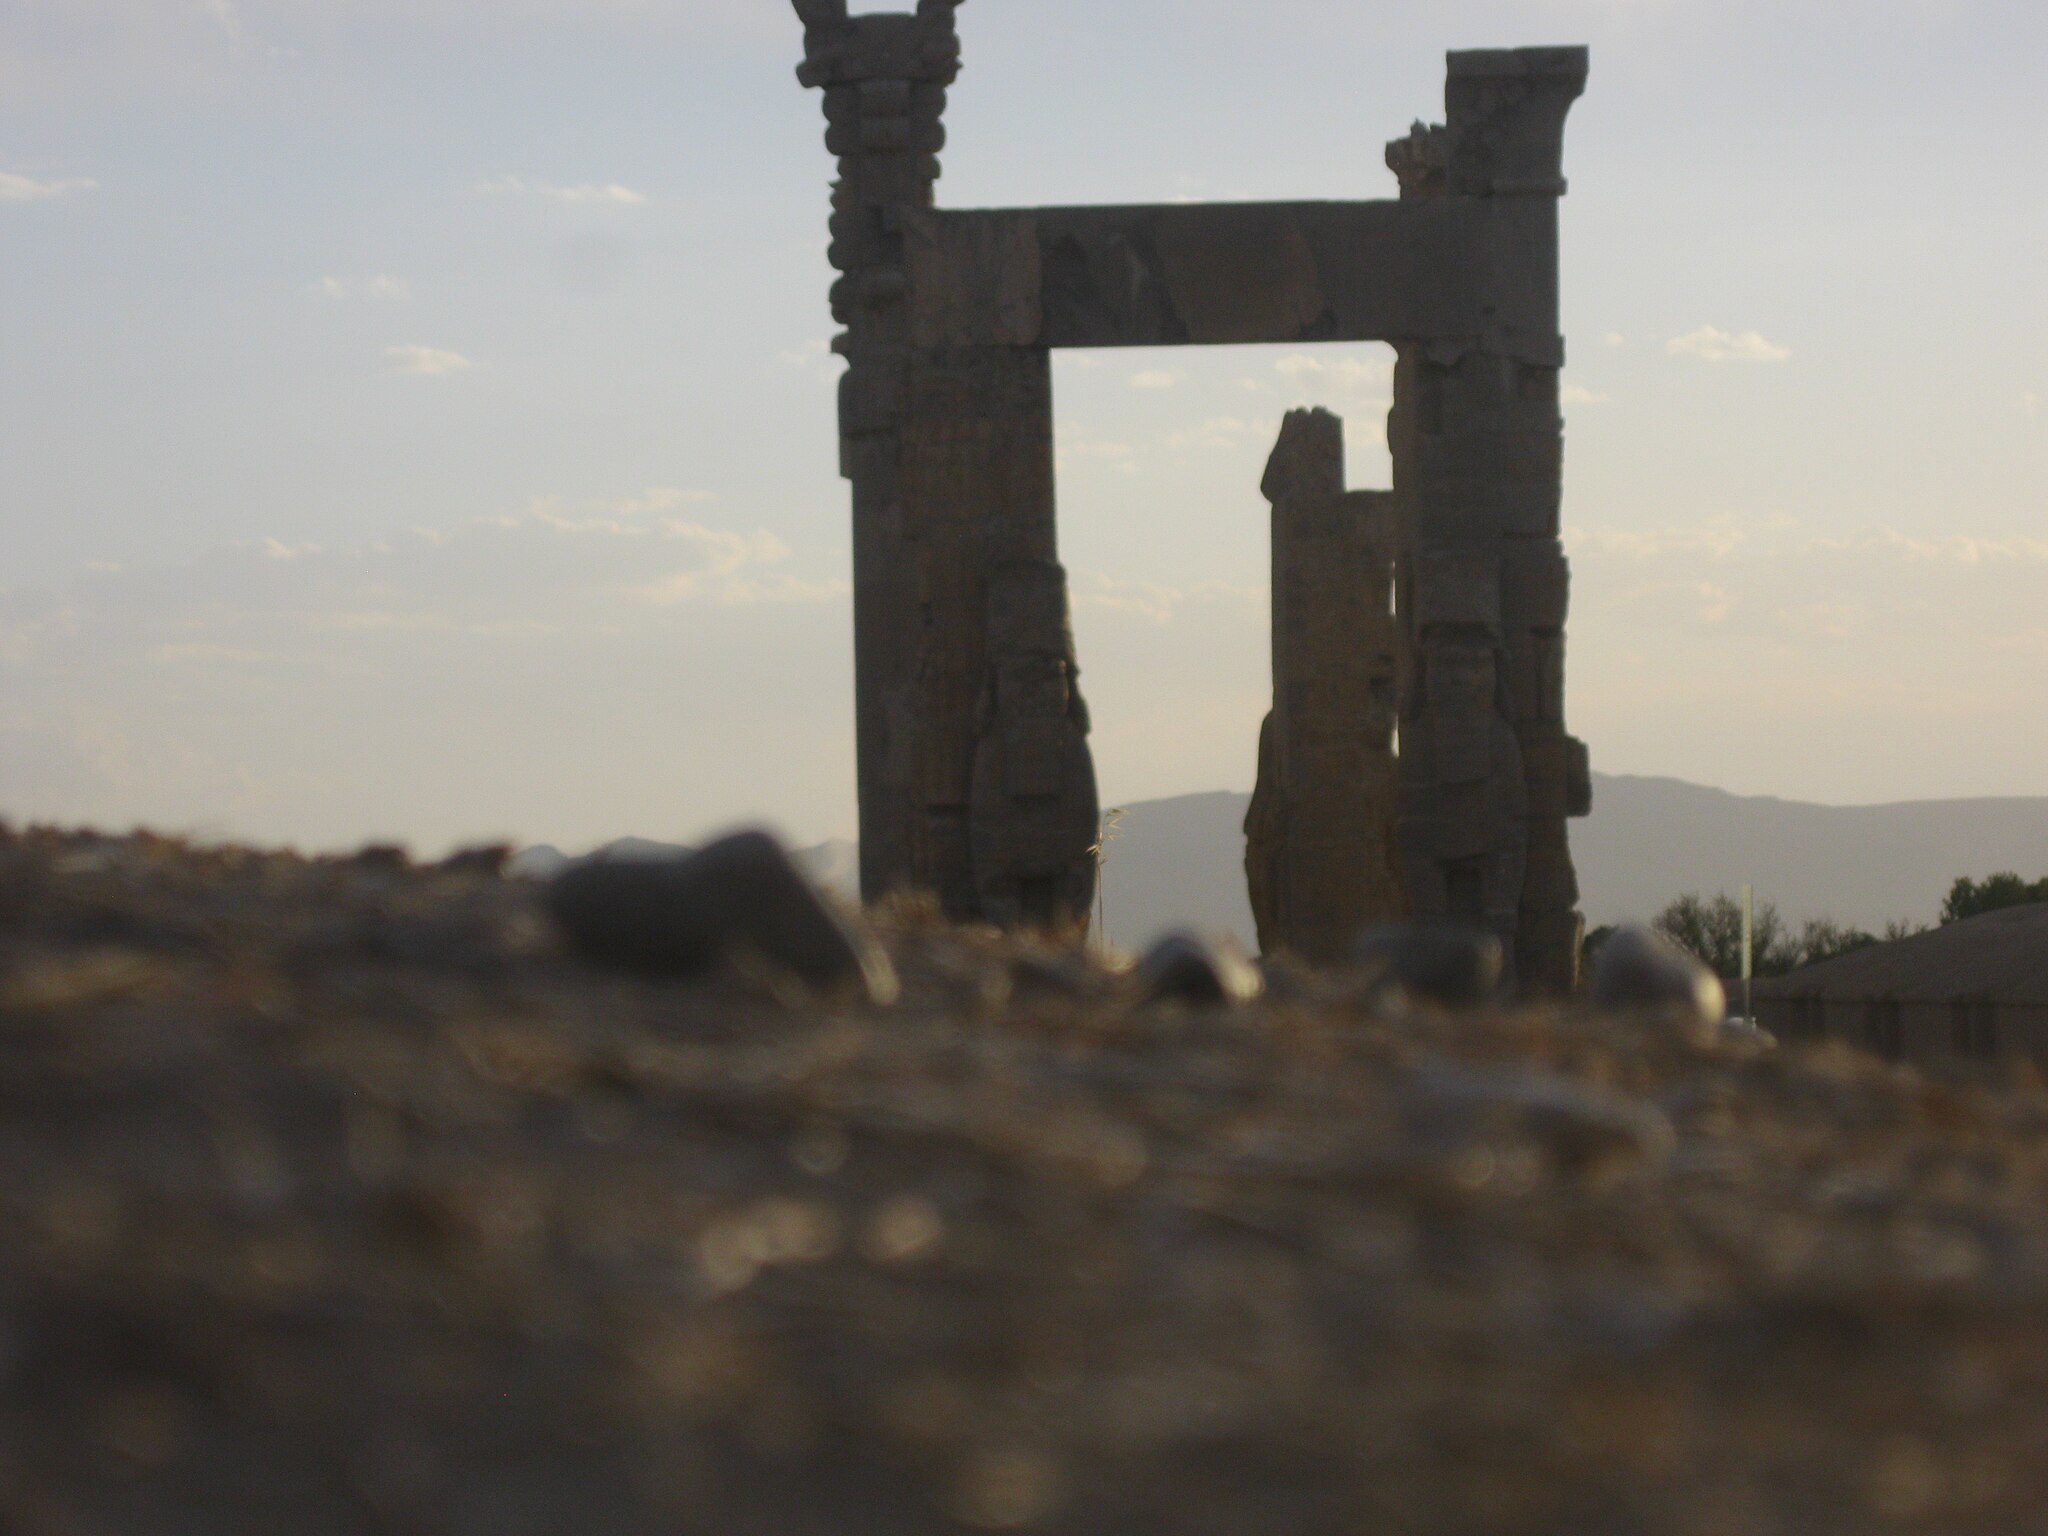
Title: Marvdasht, perspolise 03
Date: 2015-08-04 17:43:27
Categories: Self-published work, Images from Wiki Loves Monuments 2017, Cultural heritage monuments in Iran with known IDs, Uploaded via Campaign:wlm-ir, Images from Wiki Loves Monuments 2017 in Iran, 2015 in Persepolis, Images from Wiki Loves Monuments missing SDC depicts, Images from Wiki Loves Monuments missing SDC location of creation, Cultural heritage monuments in Iran missing SDC location of creation, Cultural heritage monuments in Iran missing SDC depicts, Details of Gate of All Nations